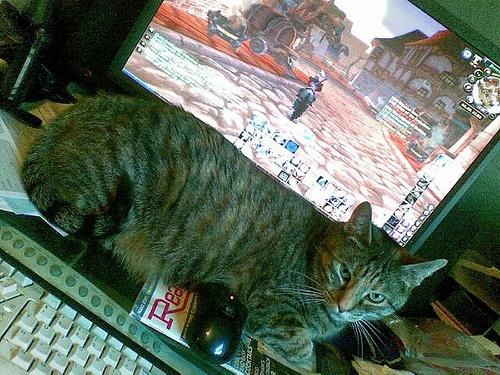
A cat sitting on top of a computer while a game is on the screen.
A cat is laying in front of a monitor with a game on it.
A cat sitting on a desk between the keyboard and monitor of a computer.
A cat is lying on a computer desk in front of the monitor.
A very cute cat sitting near a computer monitor.